Abraham Baldwin

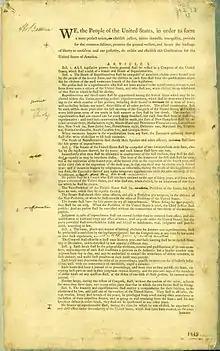
Baldwin's draft copy of the U.S. Constitution is held by the Georgia Historical Society. It is the second printed draft of the Constitution, printed by Dunlap and Claypoole on four folio leaves complete with Baldwin's signature and marginal notes. This second draft was produced by a Committee of Style and Arrangement, consisting of Alexander Hamilton, William Samuel Johnson, Rufus King, James Madison, and Gouverneur Morris. It is one of only a handful still in existence. <a href="http%3A//ghs.galileo.usg.edu/ghs/view%3FdocId%3Dead/MS%25201703-ead.xml">View the Georgia Historical Society’s finding aid for this item

Baldwin was elected to the Georgia Assembly, where he became very active, working to develop support for the college. He was able to mediate between the rougher frontiersmen, perhaps because of his childhood as the son of a blacksmith, and the aristocratic planter elite who dominated the coastal Lowcountry. He became one of the most prominent legislators, pushing significant measures such as the education bill through the sometimes split Georgia Assembly.